Shashamane

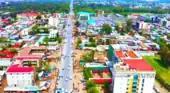
Twelve Tribes of Israel headquarters in Shashemane

Following the end of the Italian invasion in 1941 and Emperor Haile Selassie's return to the throne, he made plans to grant 500 acres of fertile land to black refugees in 1948 in response to racism in the United States.